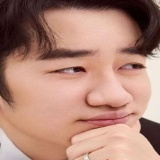
diễn viên Vương Tổ Lam